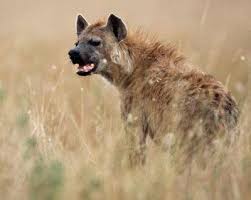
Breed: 211-n000025-African_hunting_dog